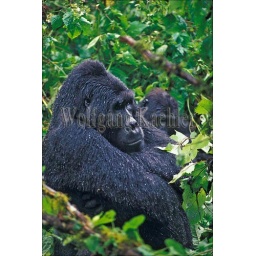
Uganda, bwindi impenetrable forest, mountain gorillas, silverback sitting in rain